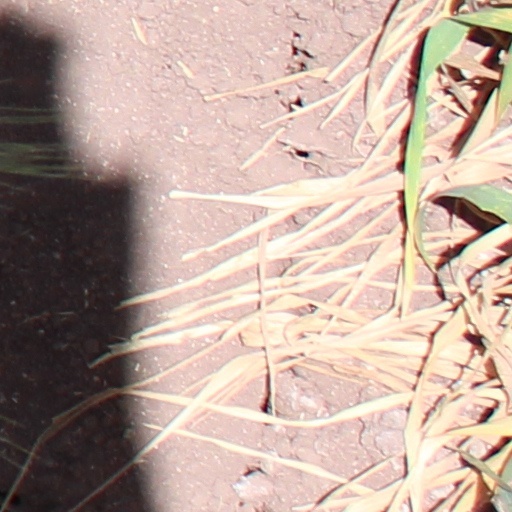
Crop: wheat